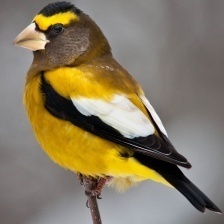
Species: EVENING GROSBEAK
Scientific name: COCCOTHRAUSTES VESPERTINUS